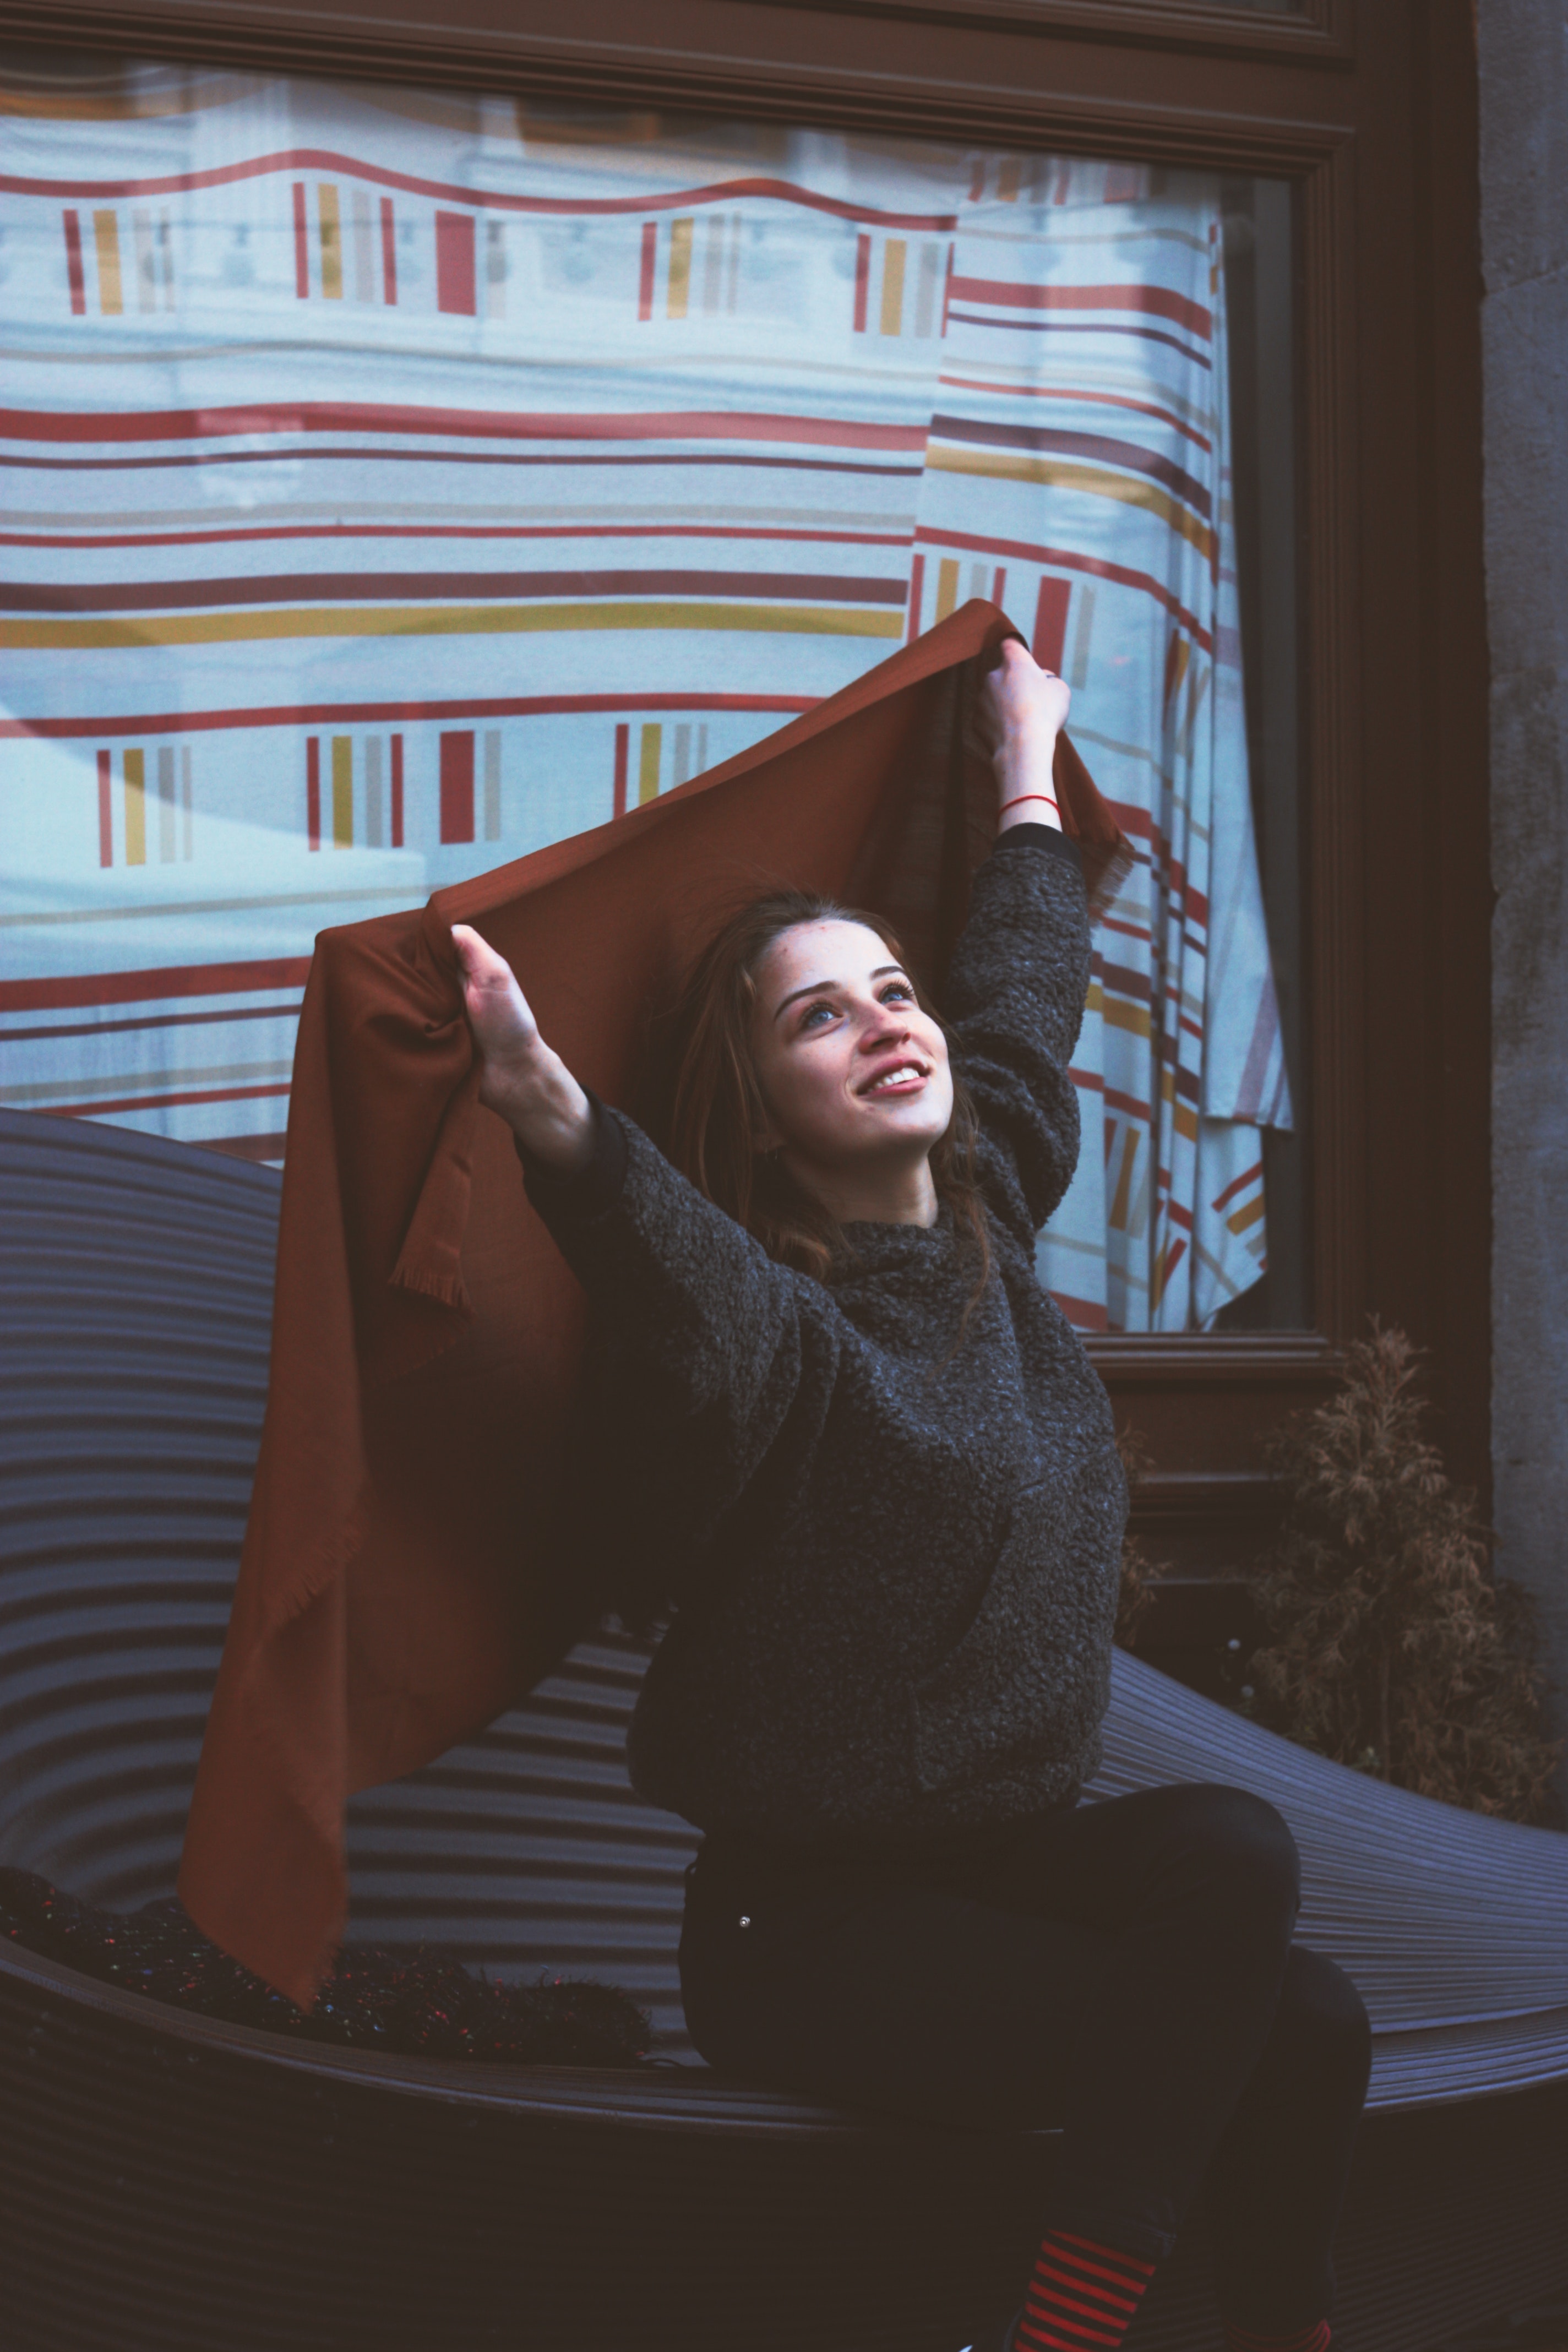
window, room, art